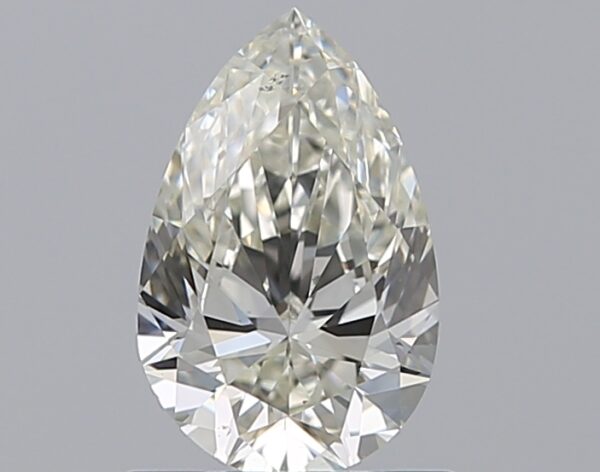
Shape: pear
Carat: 0.72
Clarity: VS2
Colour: J
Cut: EX
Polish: EX
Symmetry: VG
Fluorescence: M
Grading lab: GIA
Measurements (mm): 7.8 x 4.99 x 3.05